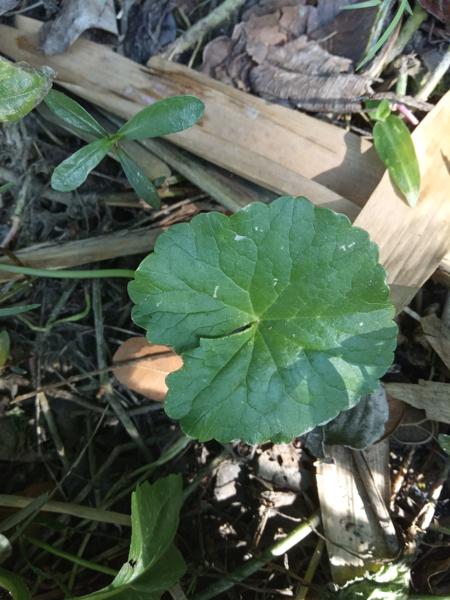
Weed species: Centella asiatica